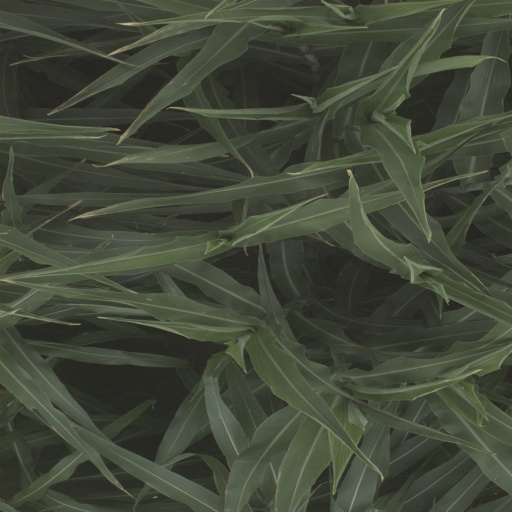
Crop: sorghum